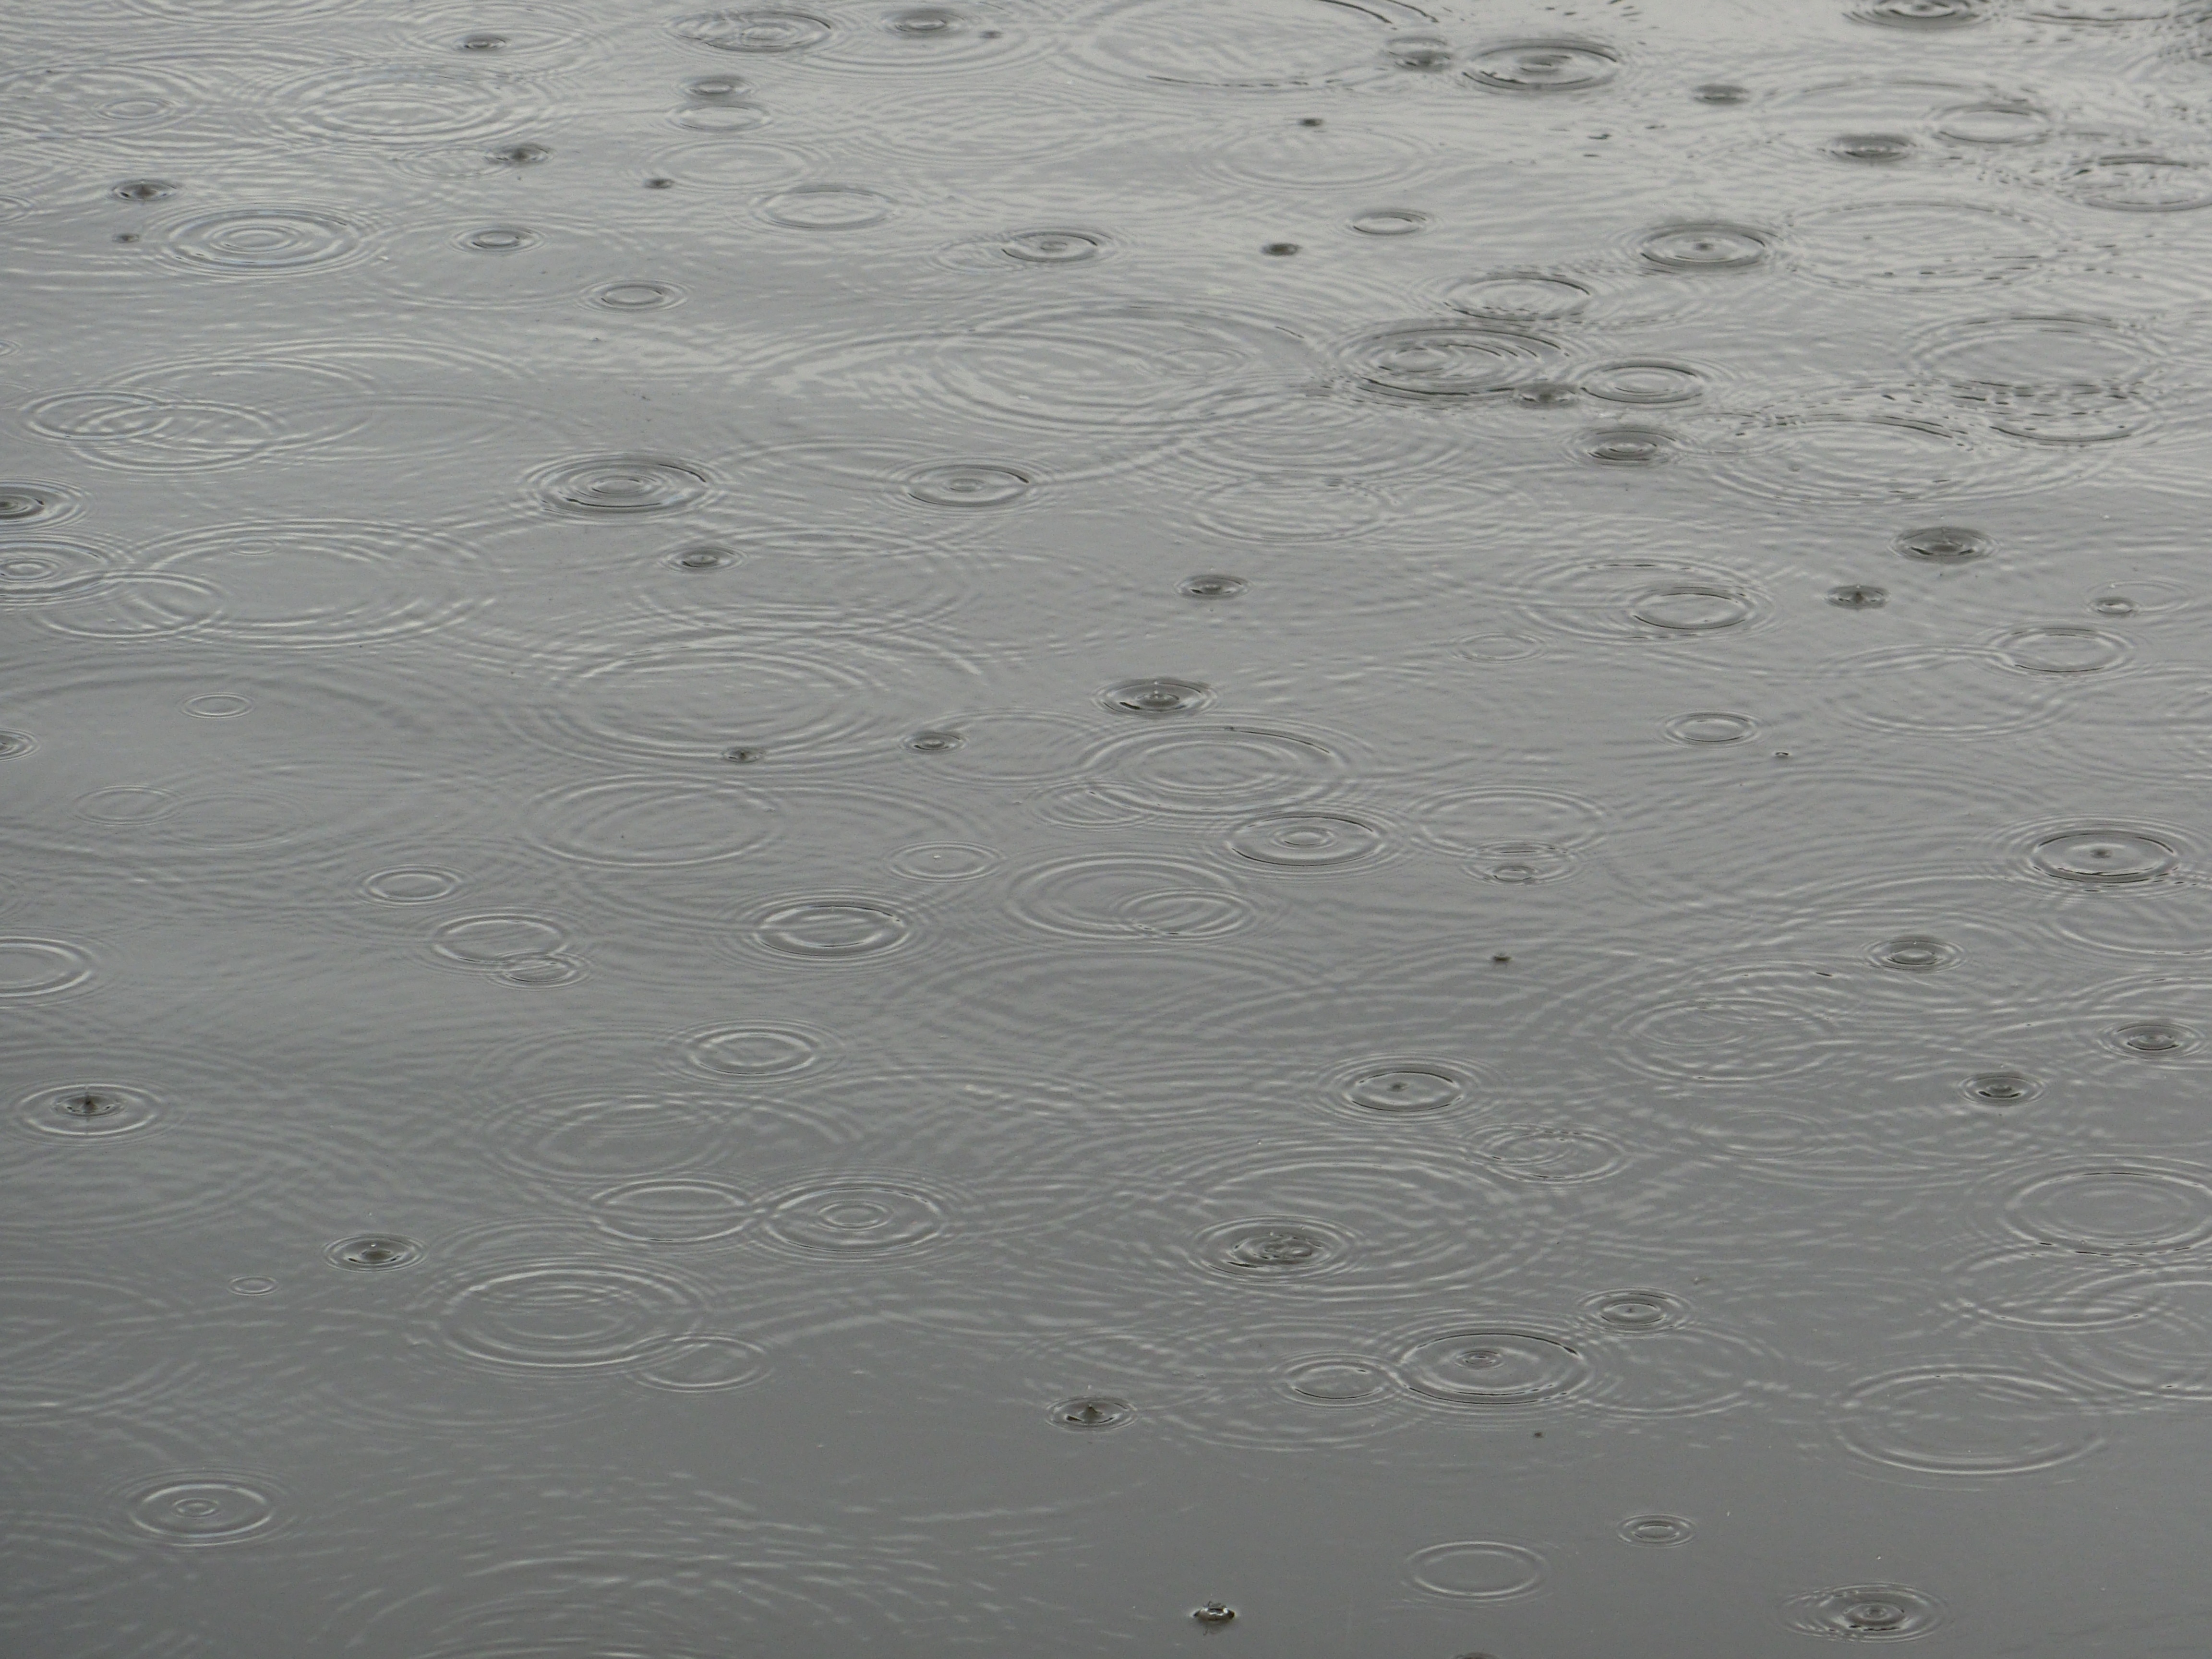
water, sand, snow, drop, wood, white, texture, rain, floor, wall, river, weather, soil, mood, drop of water, freezing